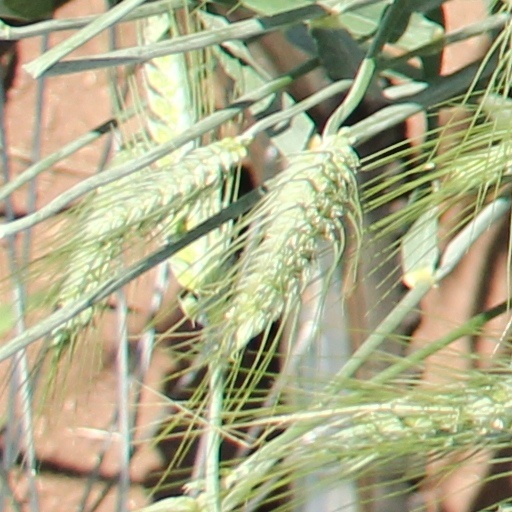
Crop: wheat